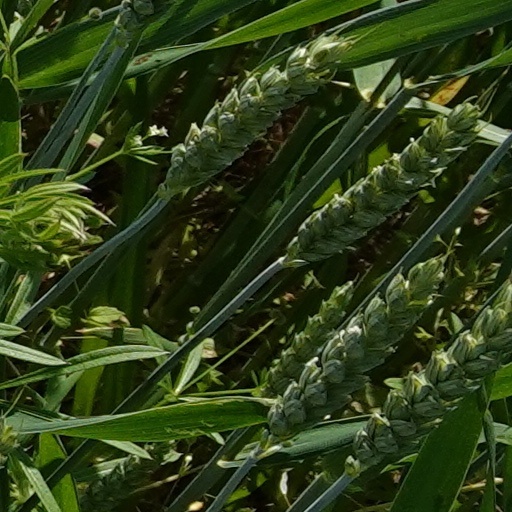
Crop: wheat